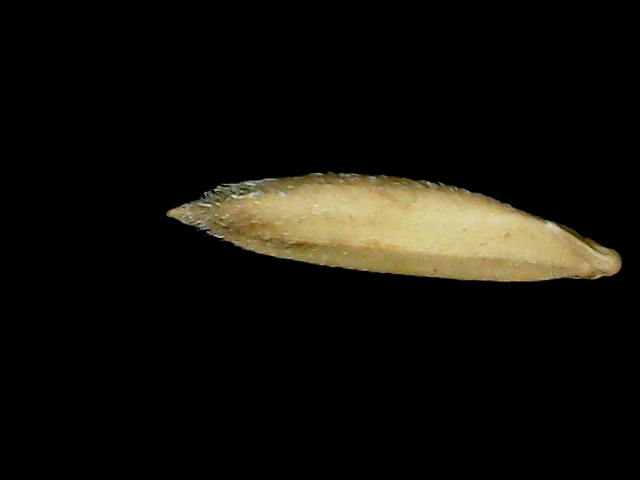
Rice variety: Binadhan14